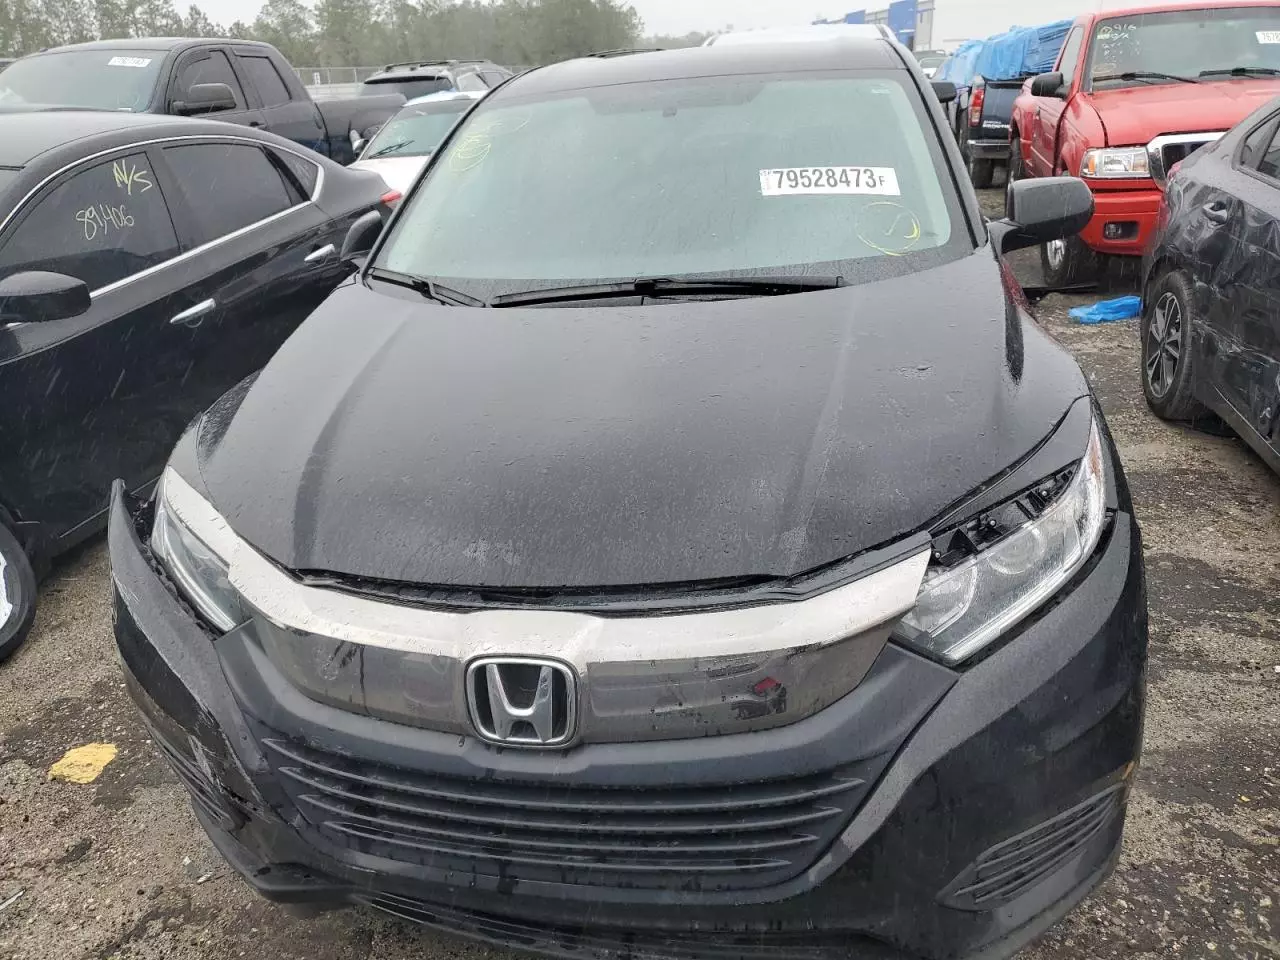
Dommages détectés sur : pare-choc avant, feu avant gauche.
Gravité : majeur